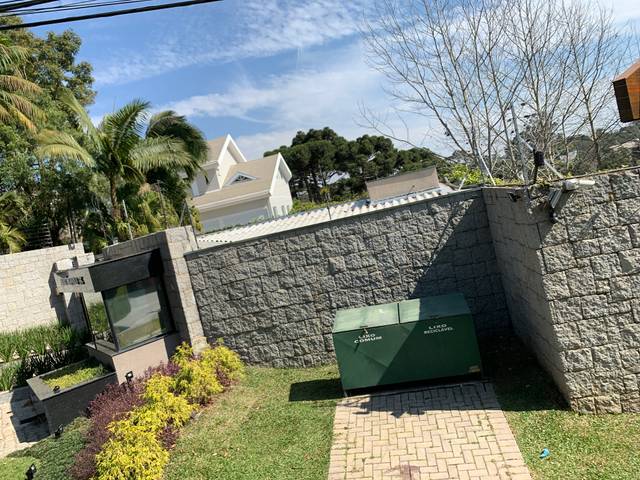
Region: Brazil
Coordinates: -25.417, -49.32